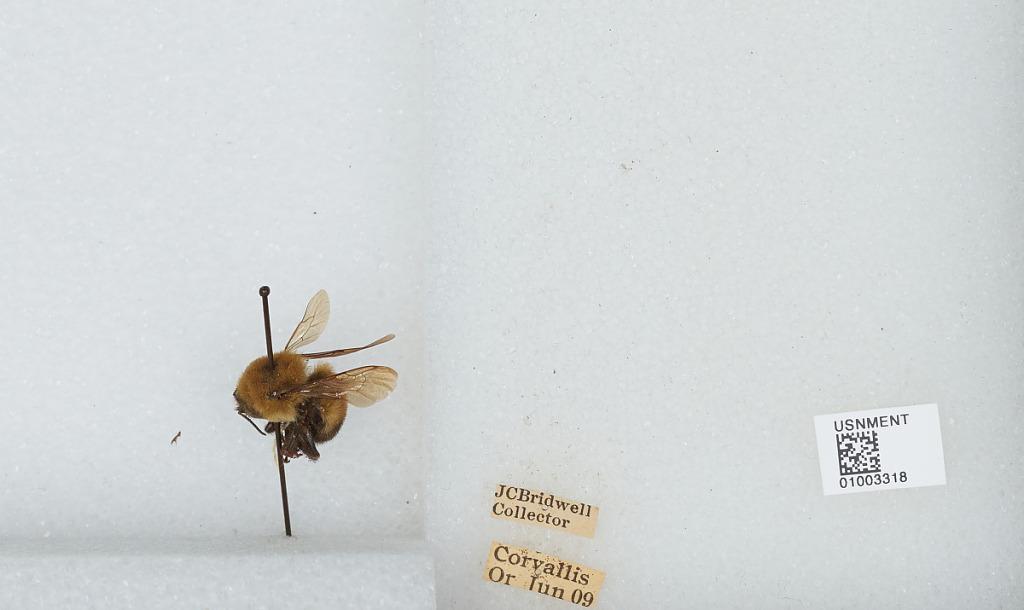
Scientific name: Bombus (Separatobombus) griseocollis (De Geer)
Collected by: J. Bridwell
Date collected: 1909-6-
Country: United States
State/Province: Oregon
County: Benton
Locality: Corvallis
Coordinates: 44.5667, -123.283